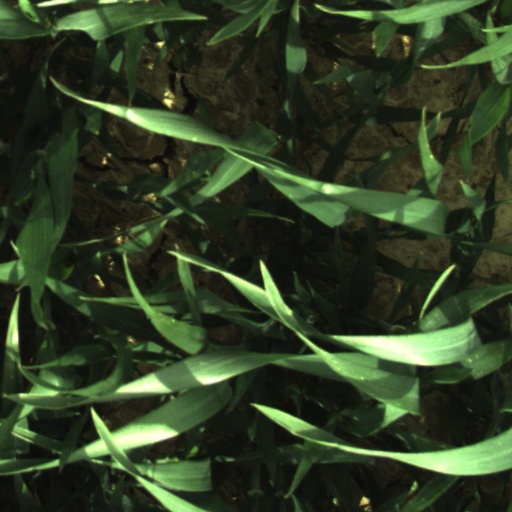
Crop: wheat